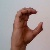
The image shows a hand gesture representing the letter 'C' in Indian Sign Language.